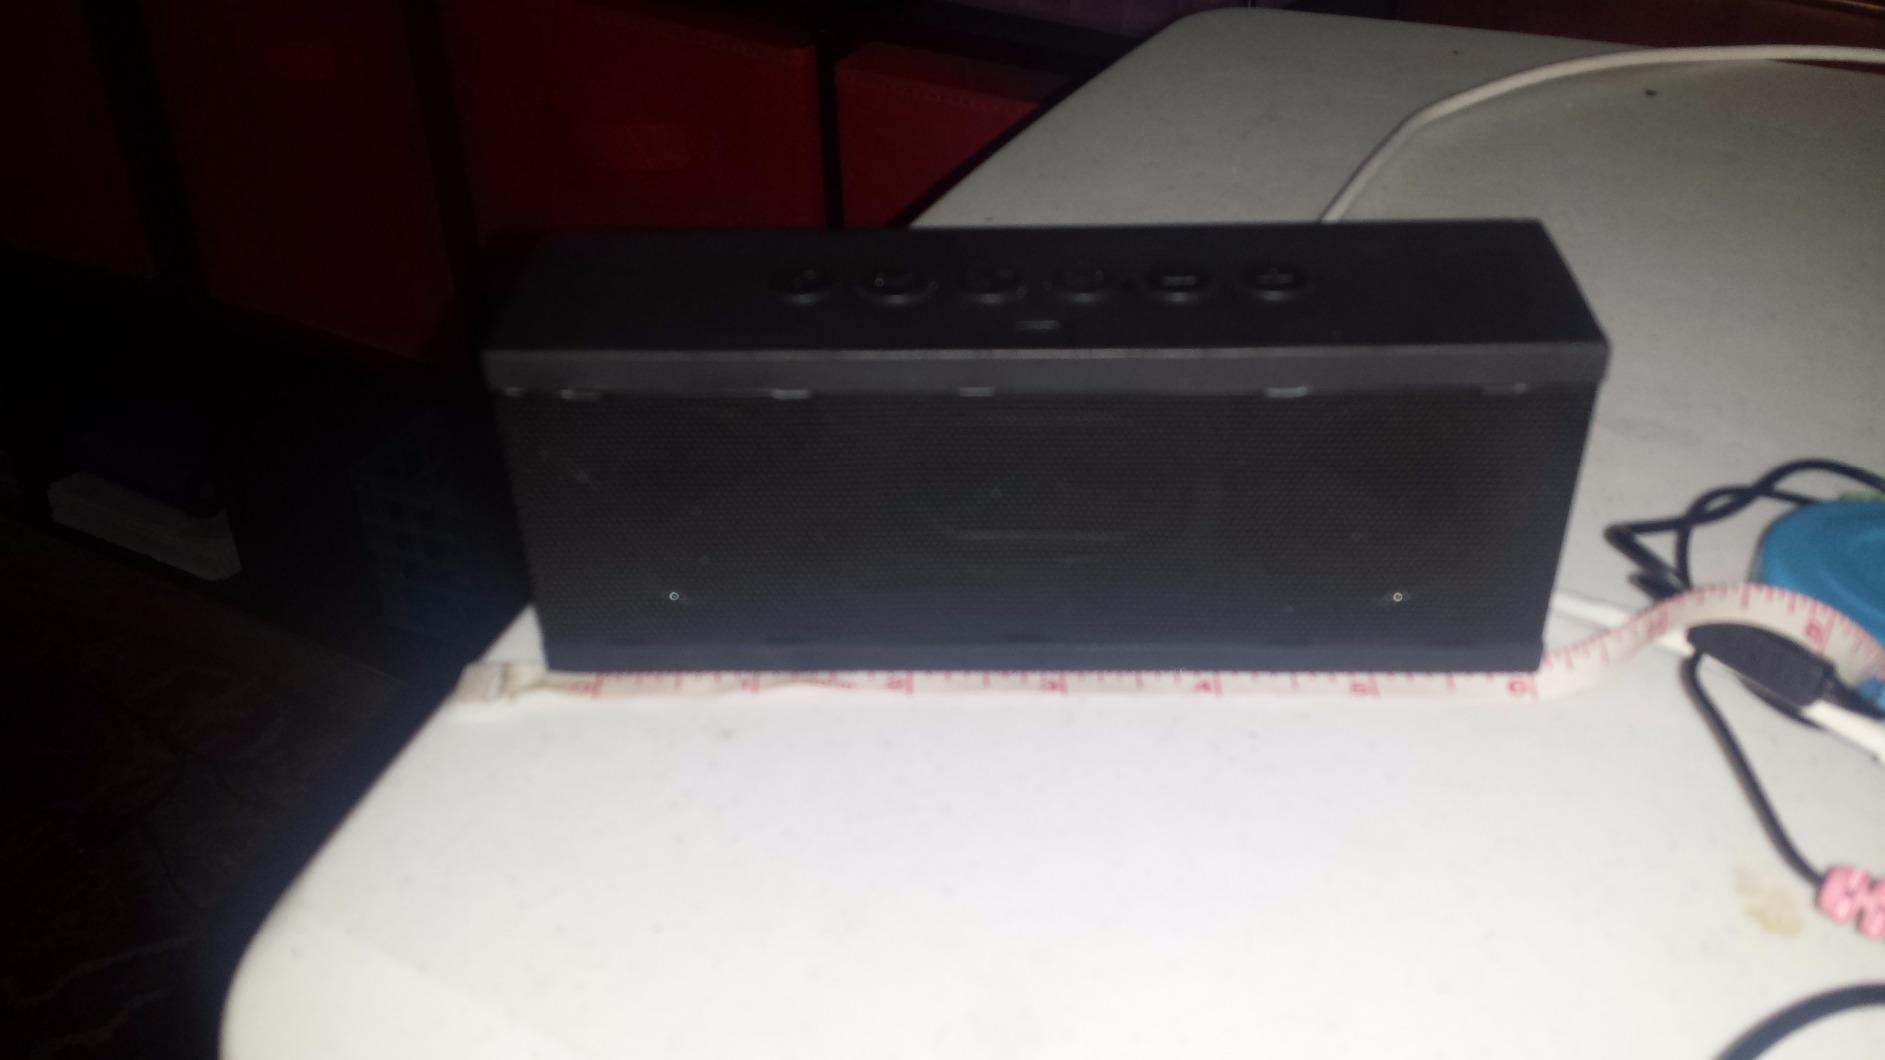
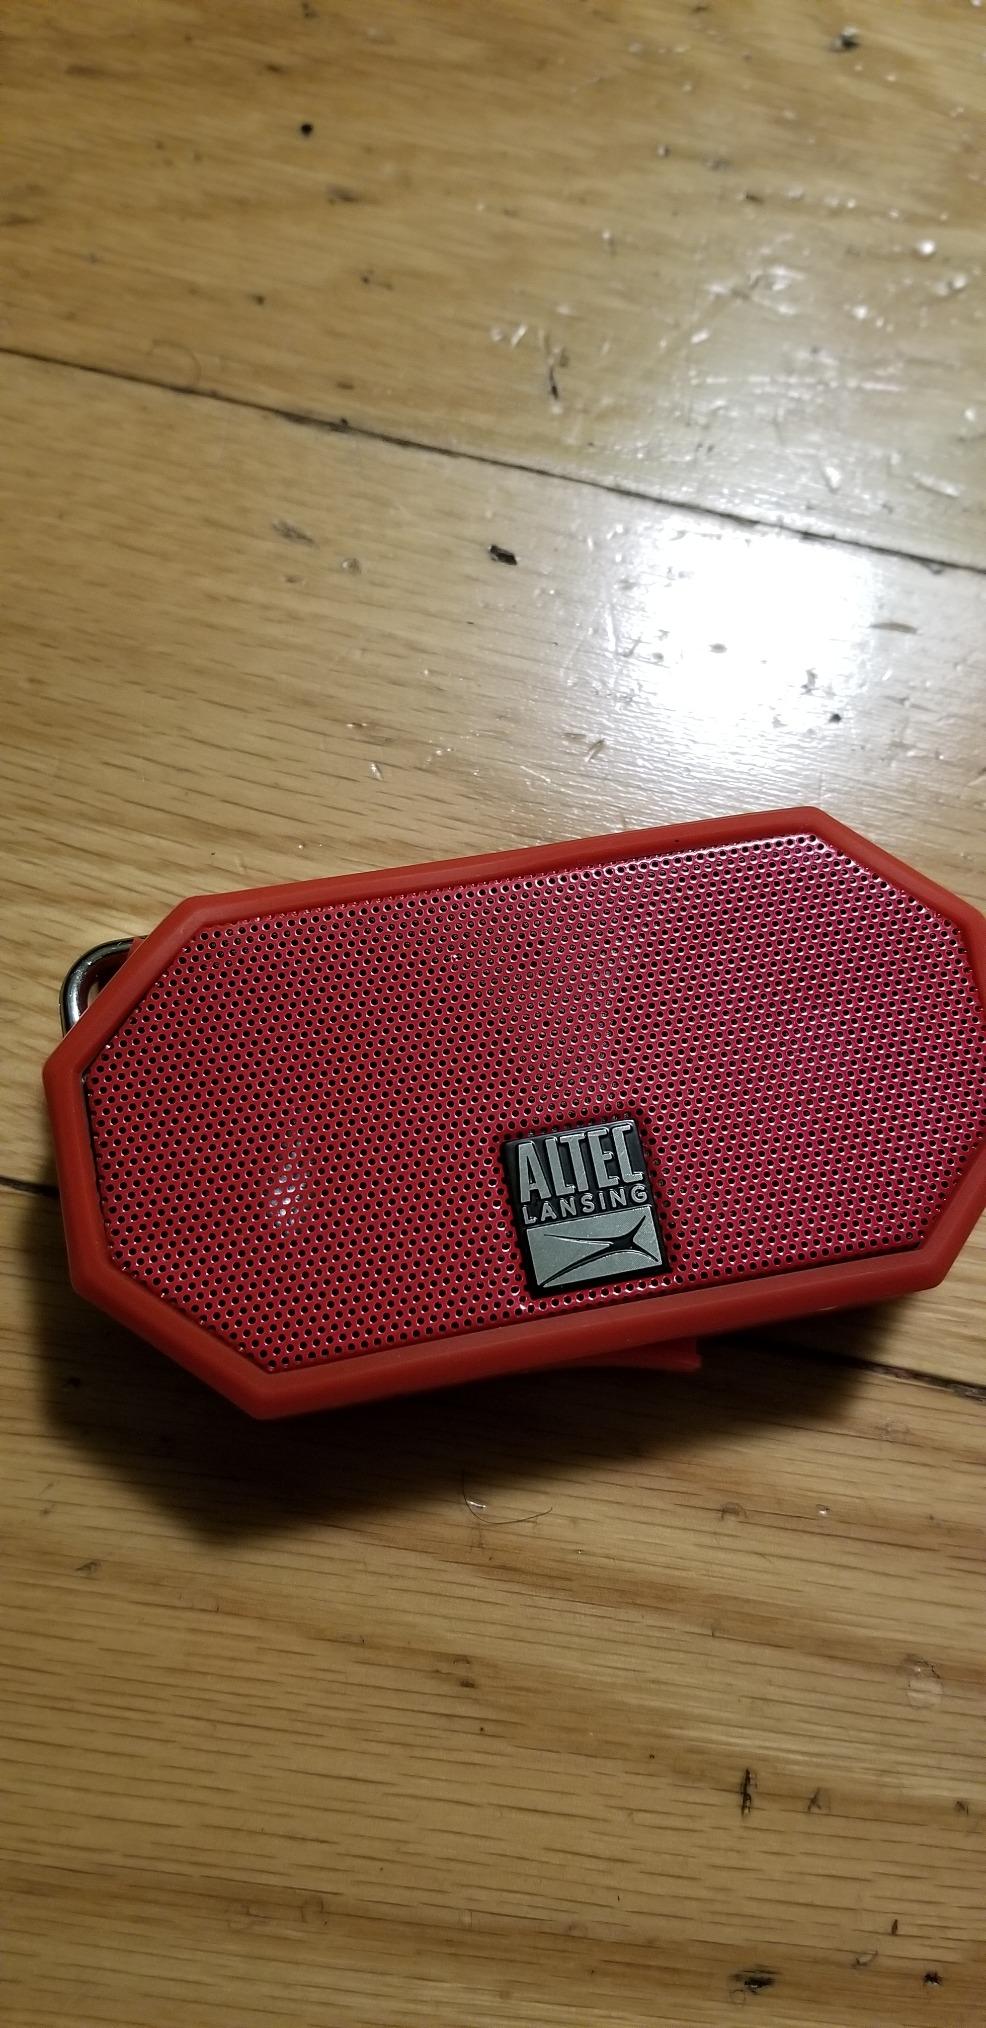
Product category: speaker
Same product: no